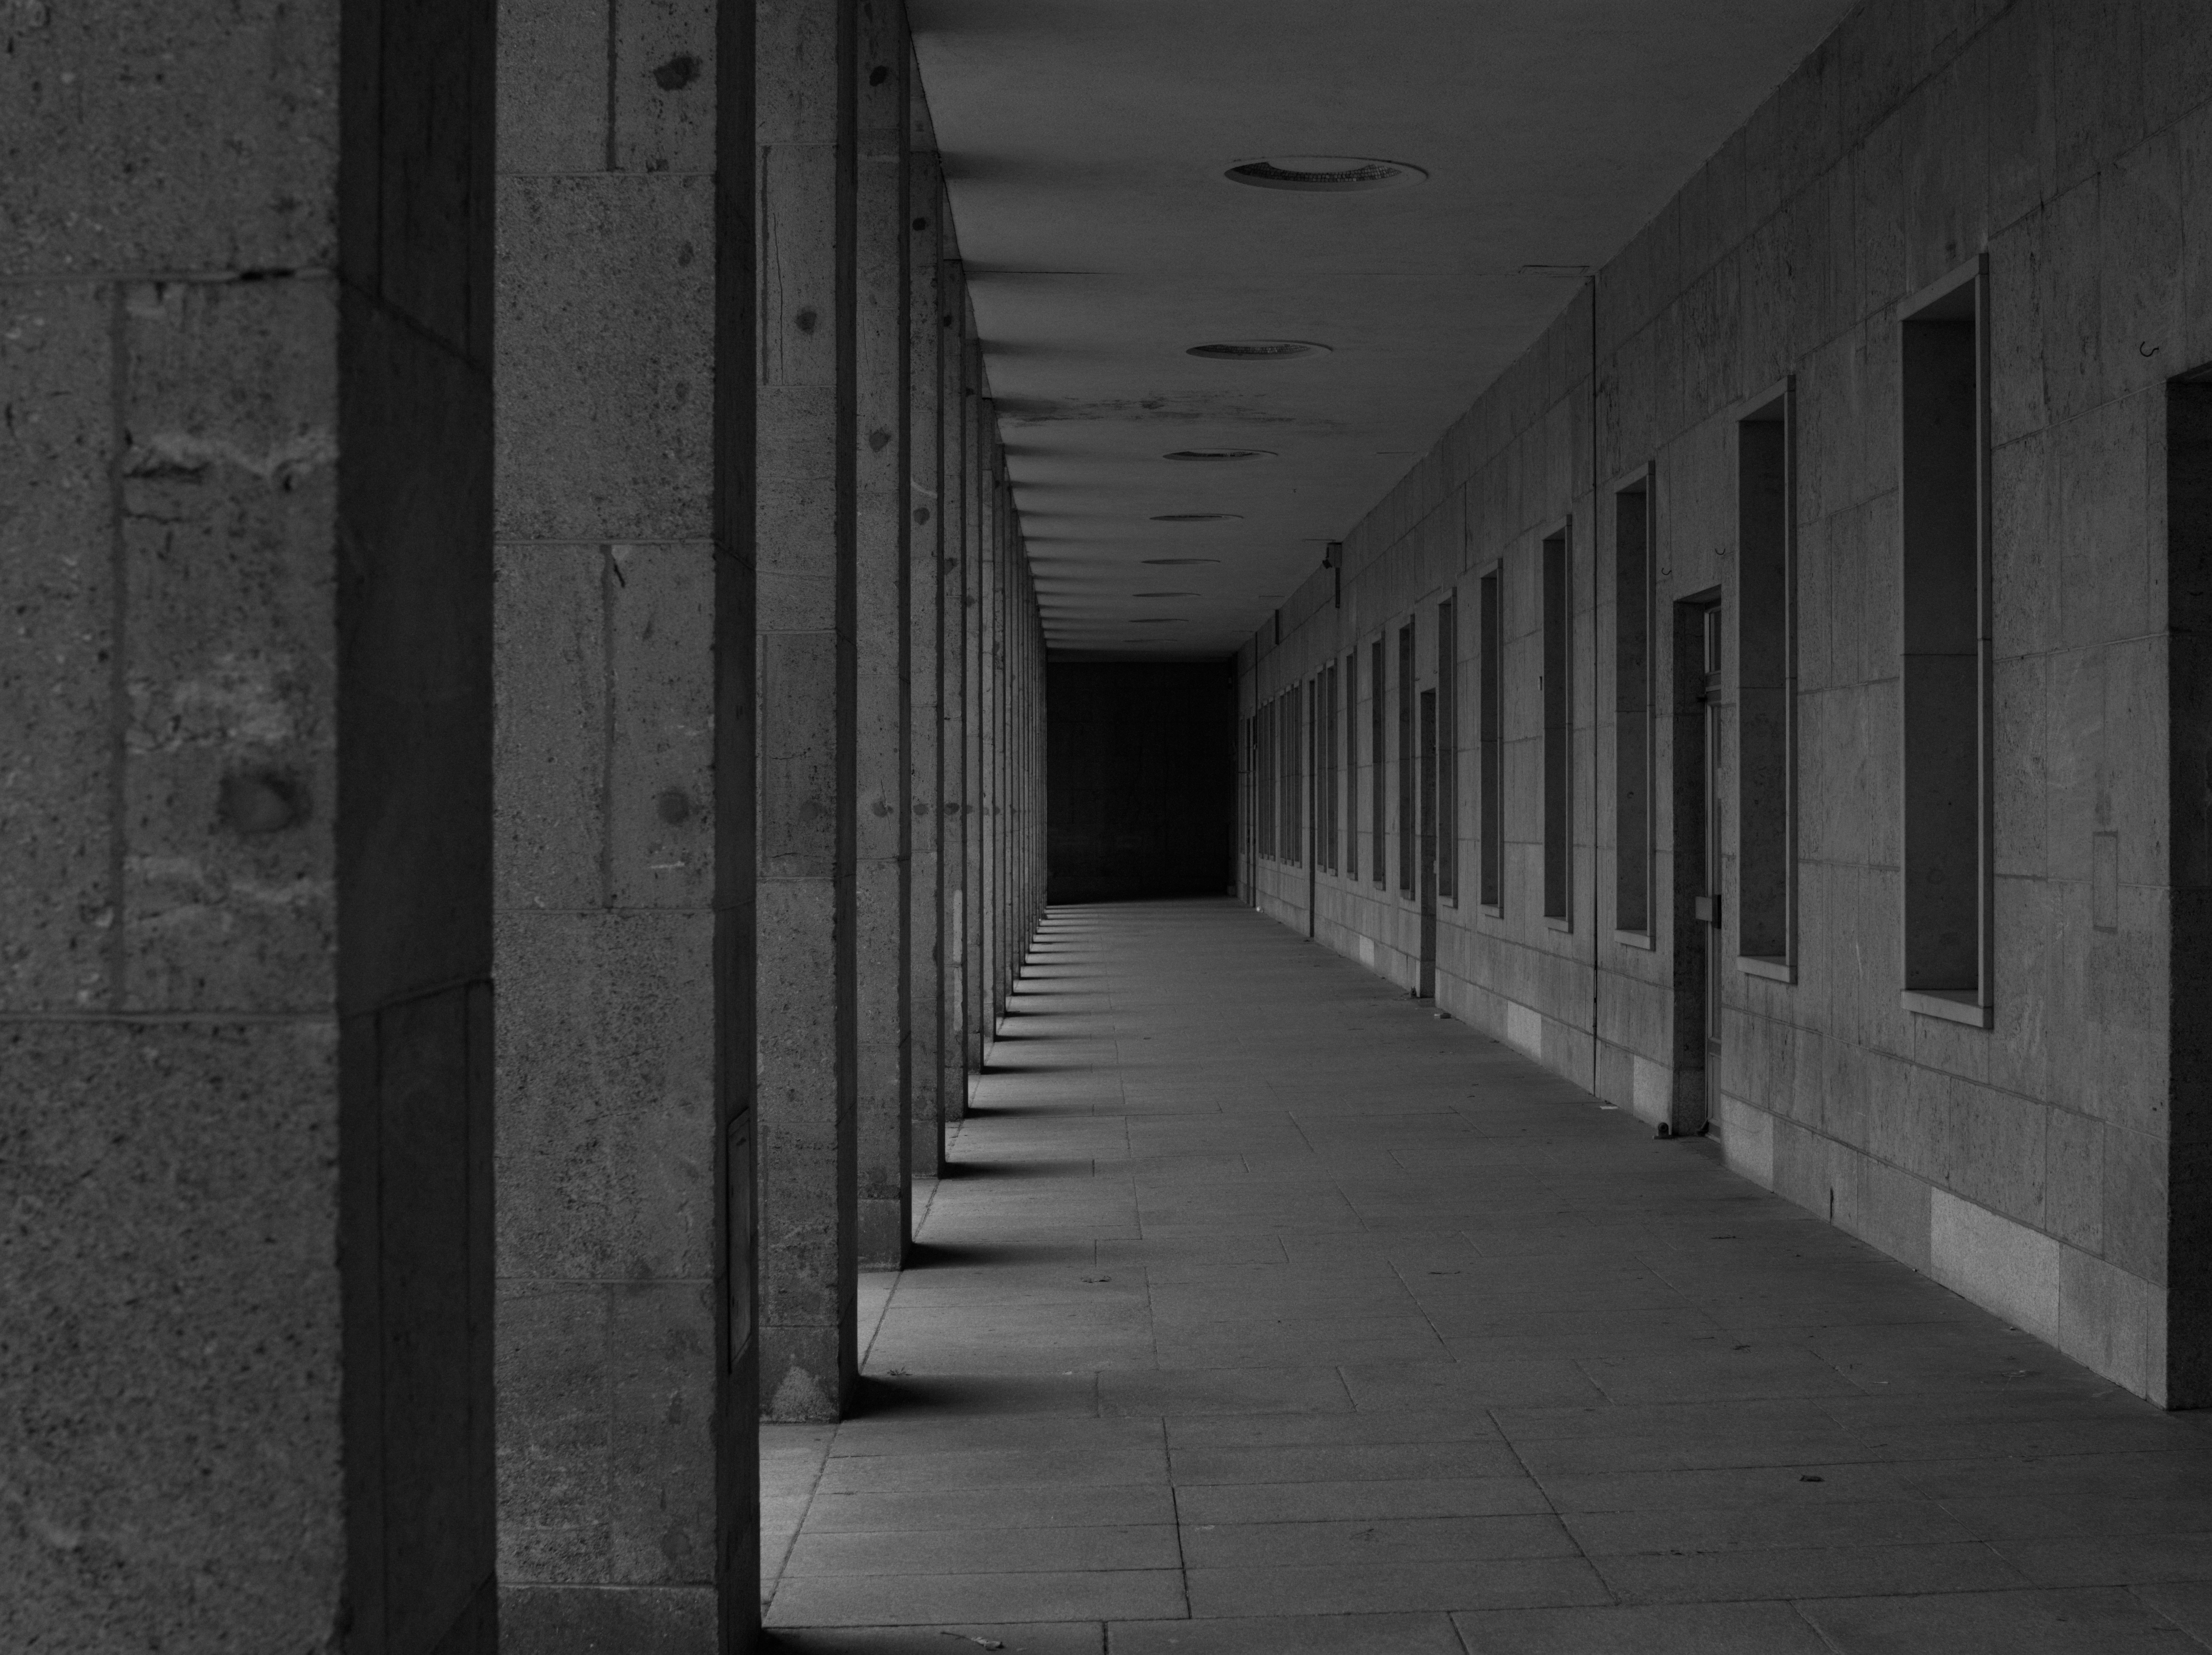
black, monochrome, black and white, line, monochrome photography, darkness, architecture, building, column, photography, stock photography, walkway, concrete, symmetry, style